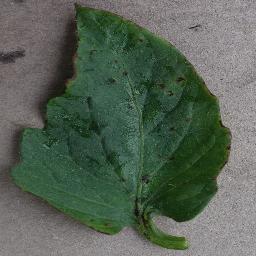
Label: Tomato___Bacterial_spot